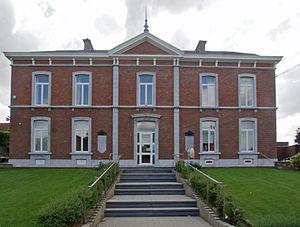
Verlaine, Belgique: Maison Communale
Verlaine [vɛʀlɛn] est une commune francophone de Belgique située en Région wallonne dans la province de Liège, ainsi qu’une localité où siège son administration.